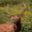
Label: deer